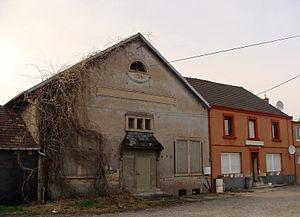
Ancien casino de la mine, ville de L'Hôpital (Moselle). Construit en 1914. Photographie prise le 7 mars 2014.
L’Hôpital est une commune française de Lorraine, située dans le département de la Moselle, en région Grand Est. Elle est localisée dans la région naturelle du Warndt, dans le bassin de vie de la Moselle-est et dépend de l'Agglo Saint-Avold Synergie.